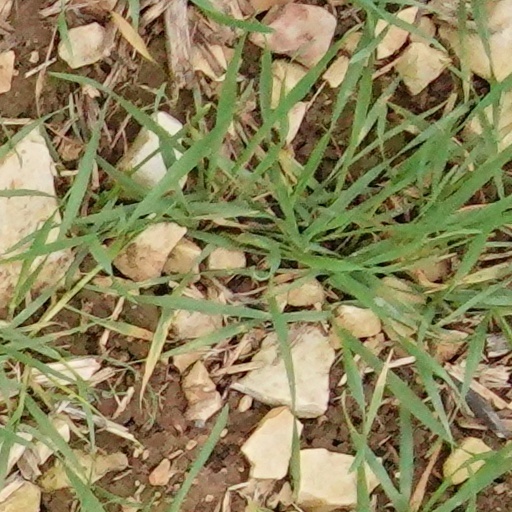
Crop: wheat